Englishisation

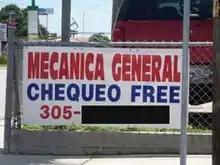
A sign in Miami using the English word "free" instead of the Spanish "gratis"

Spanish as spoken in the United States has significant amounts of English influence, dating back to the early 19th century and America's southwestern territorial expansion into Mexico.